List of National Wrestling Alliance attendance records

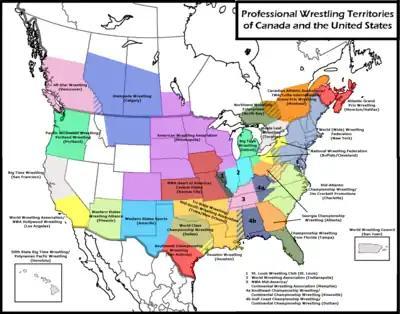
The original NWA territory system in North America (1940s-1980s).

The following is a list of National Wrestling Alliance attendance records. Founded in 1948, the National Wrestling Alliance controlled the professional wrestling industry in North America and other parts of the world during the "Territory-era" (1940s-1980s). All of the major NWA promoters were put out of business after the World Wrestling Federation began its national expansion under Vince McMahon, Jr. during the 1980s wrestling boom.